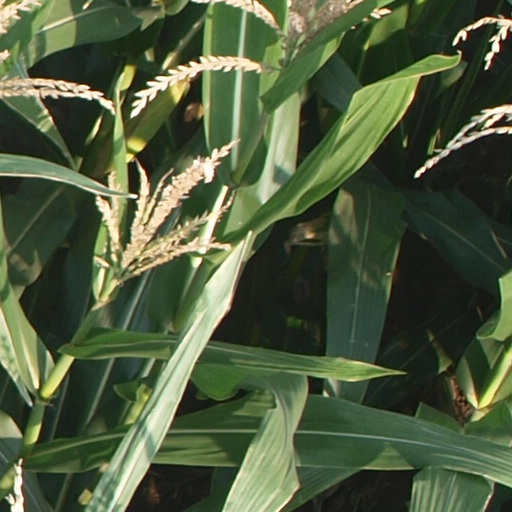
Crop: maize; corn